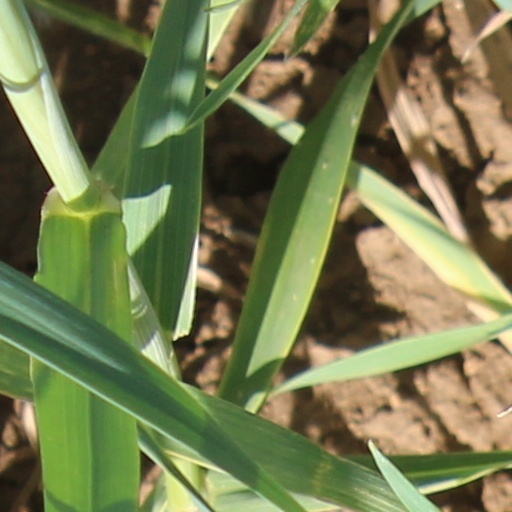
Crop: wheat